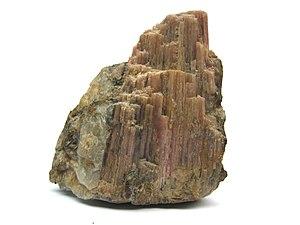
Macro d'un minerai de Tourmaline environ 4 pouces (10 centimètres) de grand. Español: Macro de un mineral de Tourmaline cerca de 4 pulgadas (10 centímetros) de alto.